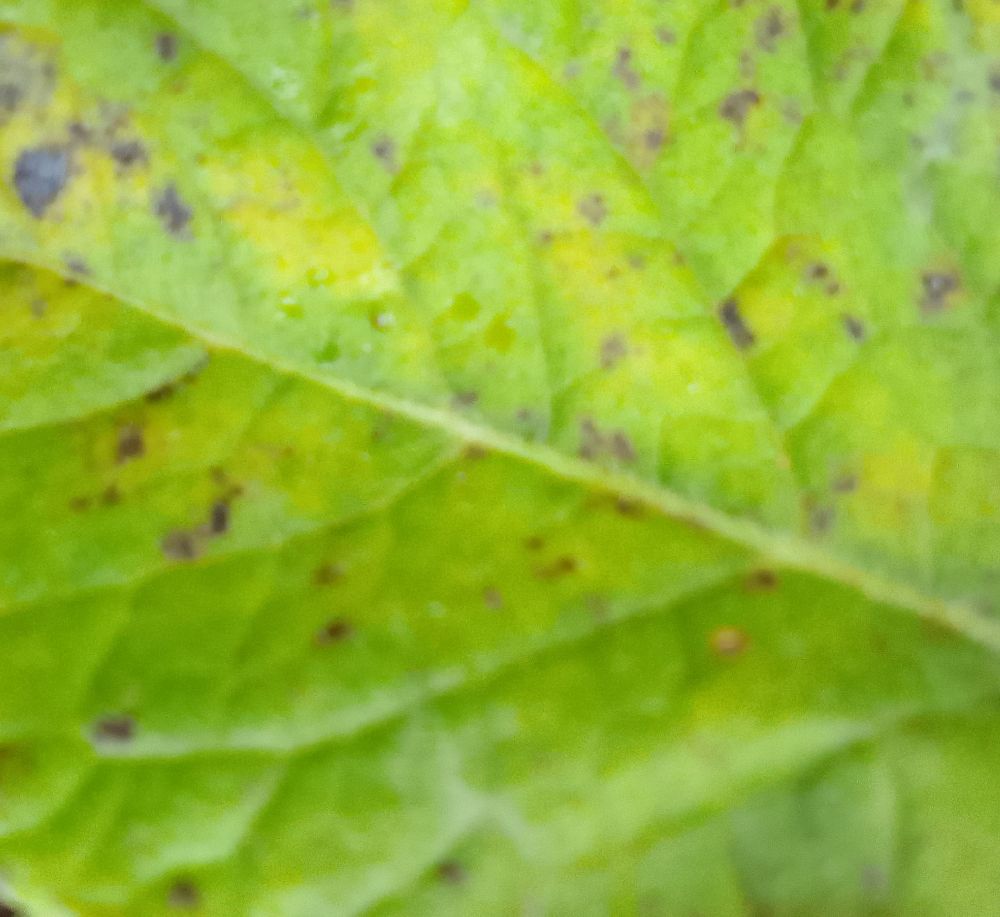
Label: Early blight